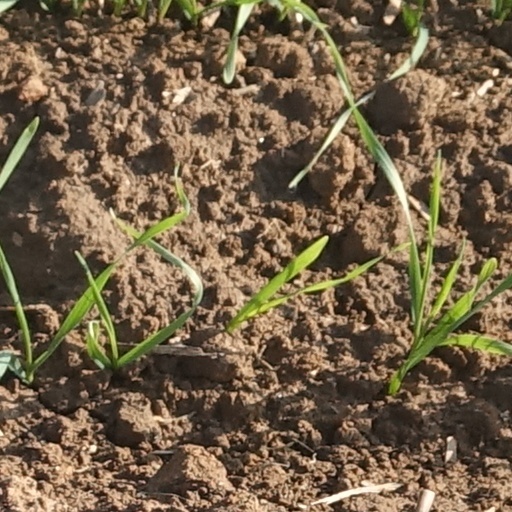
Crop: wheat